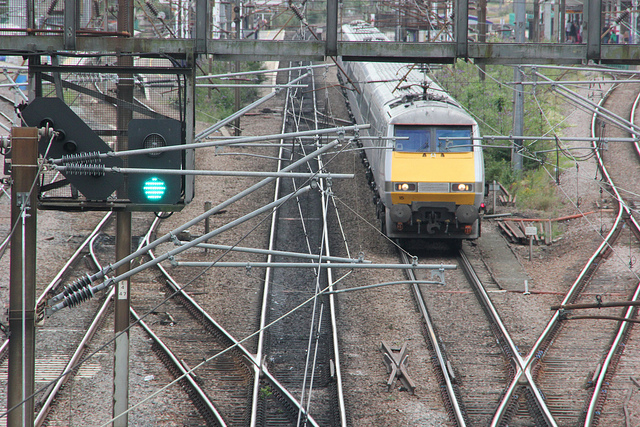
user: Given an image and a question. Answer the question in a short answer. Question: What type of person drives the yellow train? Short Answer:
assistant: engineer